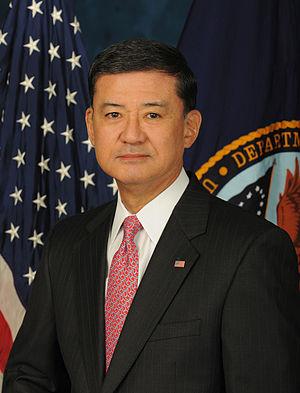
Eric Ken Shinseki, né le 28 novembre 1942 à Lihue, est un général et homme politique américain. Il est chef d'État-Major de l’US Army, l'armée de terre américaine, entre 1999 et 2003 puis secrétaire aux Anciens combattants entre 2009 et 2014 dans l'administration du président Barack Obama.
Le secrétaire aux Anciens combattants des États-Unis est le responsable du département des Anciens combattants des États-Unis, département chargé de tout ce qui concerne les anciens combattants et créé à l'initiative du président Ronald Reagan en 1989.
Les Nippo-Américains sont les Américains d'origine japonaise. Ils constituent un groupe de la diaspora japonaise et un sous-groupe des Asio-Américains.